Hyperpolarization (physics)

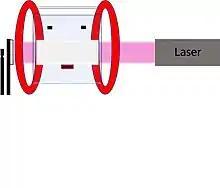
Figure 7. Experimental setup that involves illuminating an optical cell containing alkali metal, a noble gas, and nitrogen gas.

While several coatings have been tested over the years, SurfaSil (Figure 6, now referred to as hydrocarbon soluble siliconizing fluid) is the most common coating used in a ratio of 1:10 SurfaSil: hexane because it provides long T values. The thickness of the SurfaSil layer is about 0.3-0.4 μm. Once evenly coated and dried, the cell is then placed in an inert environment and a droplet of alkali metal (≈200 mg) is placed in the cell, which is then dispersed to create an even coating on the walls of the cells. One method for transferring the alkali metal into the cell is by distillation. In the distillation method, the cell is connected to a glass manifold equipped to hold both pressurized gas and vacuum, where an ampoule of alkali metal is connected. The manifold and cell are vacuumed, then the ampoule seal is broken and the alkali metal is moved into the cell using the flame of a gas torch. The cell is then filled with the desired gas mixture of nitrogen and noble gas. Care must be taken not to poison the cell at any stage of cell preparation (expose the cell to atmospheric air).